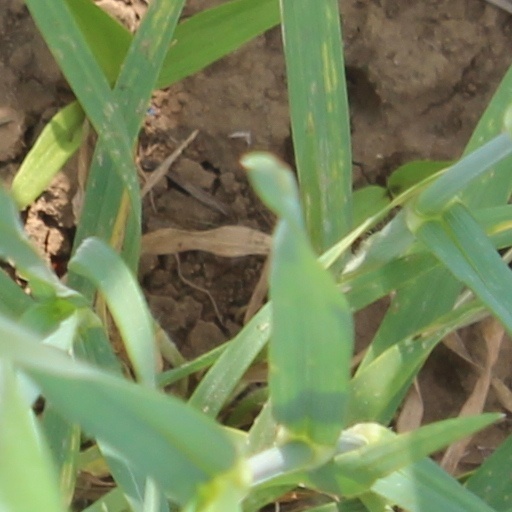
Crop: wheat